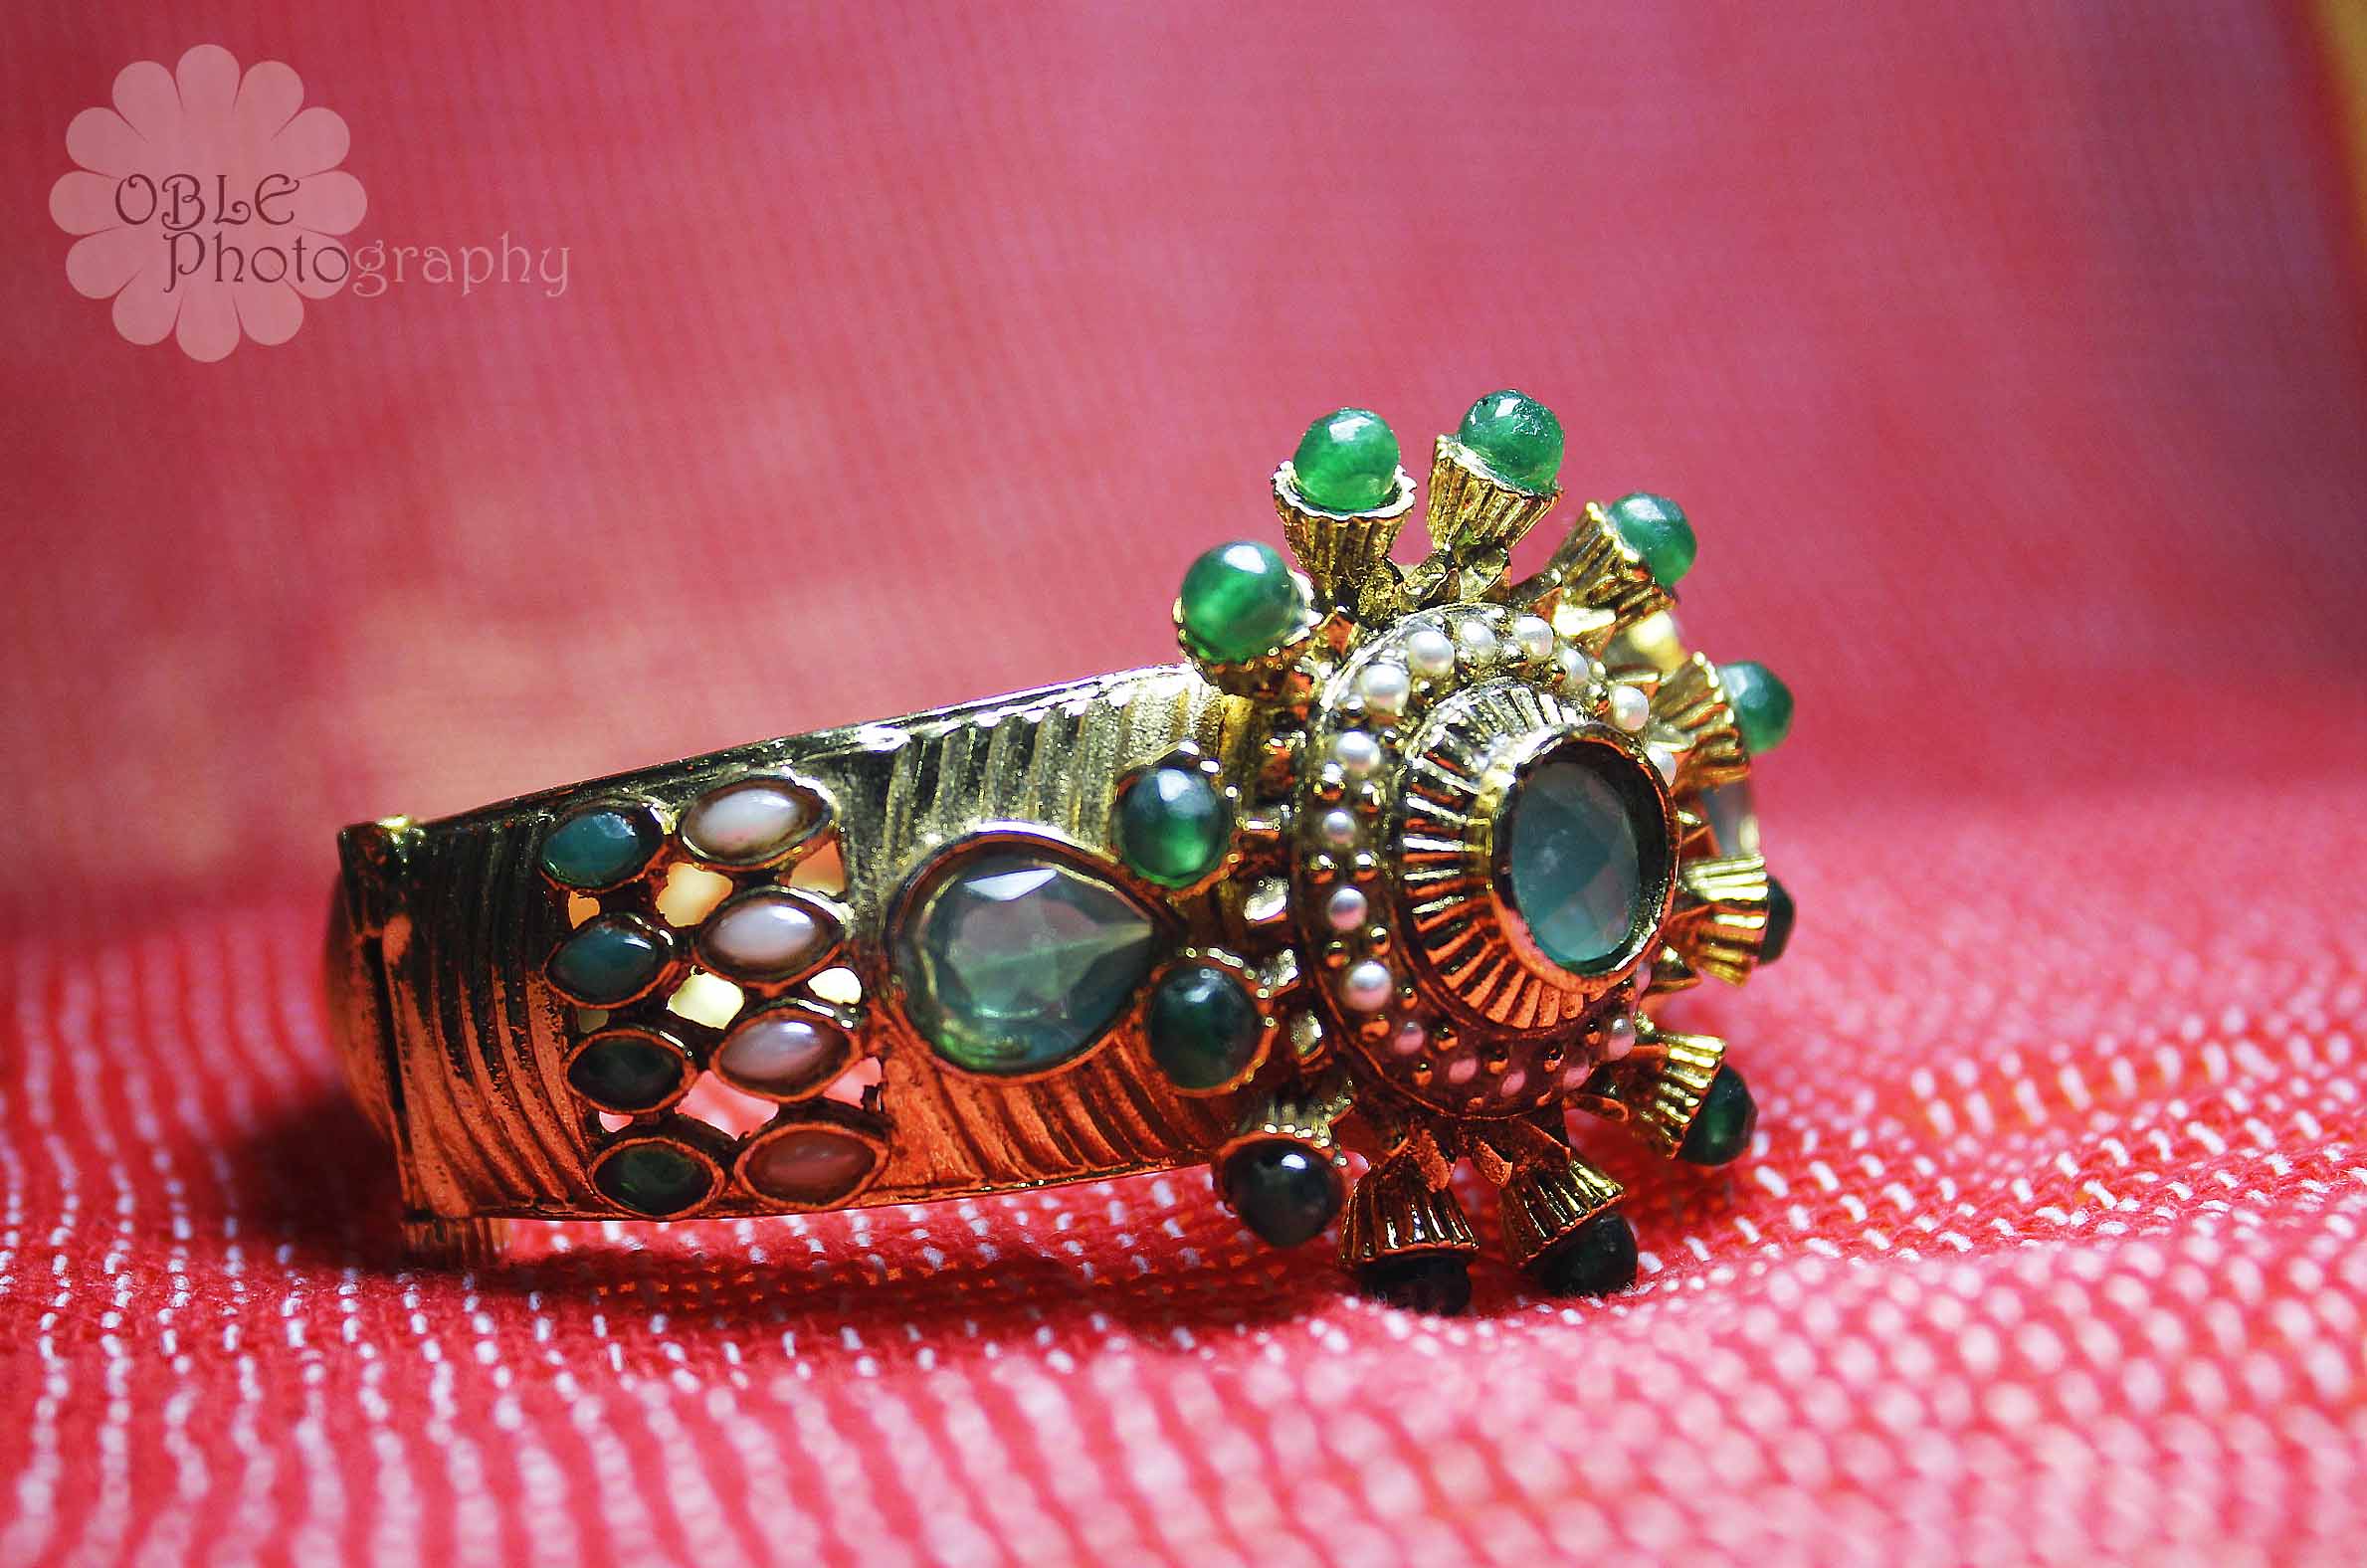
ornament, jewellery, fashion accessory, jewelry making, emerald, gemstone, turquoise, bead, bracelet